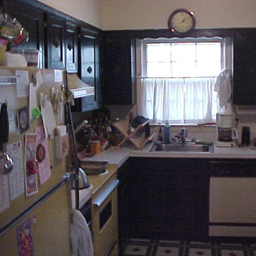
Room type: kitchen